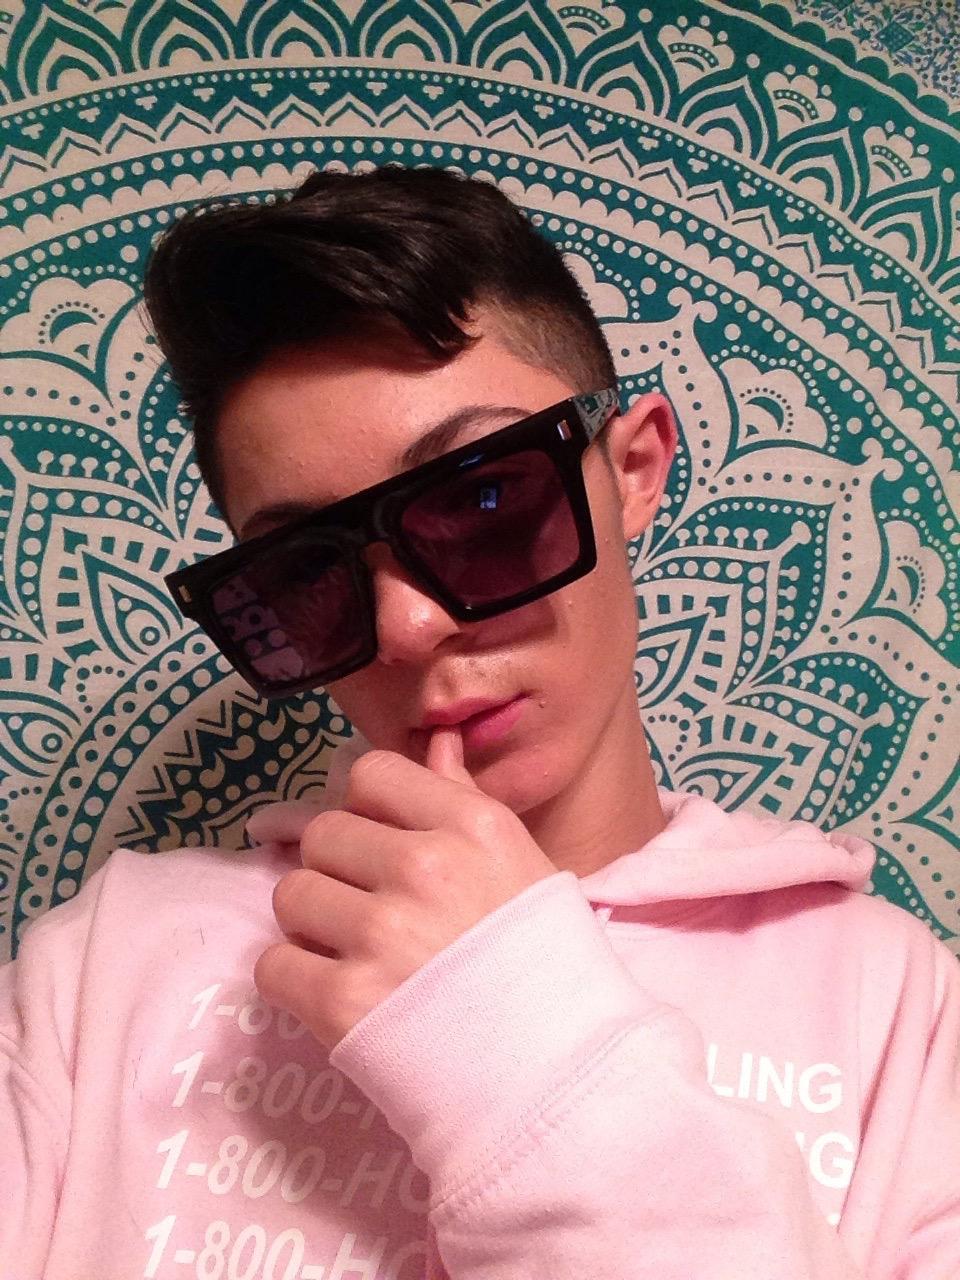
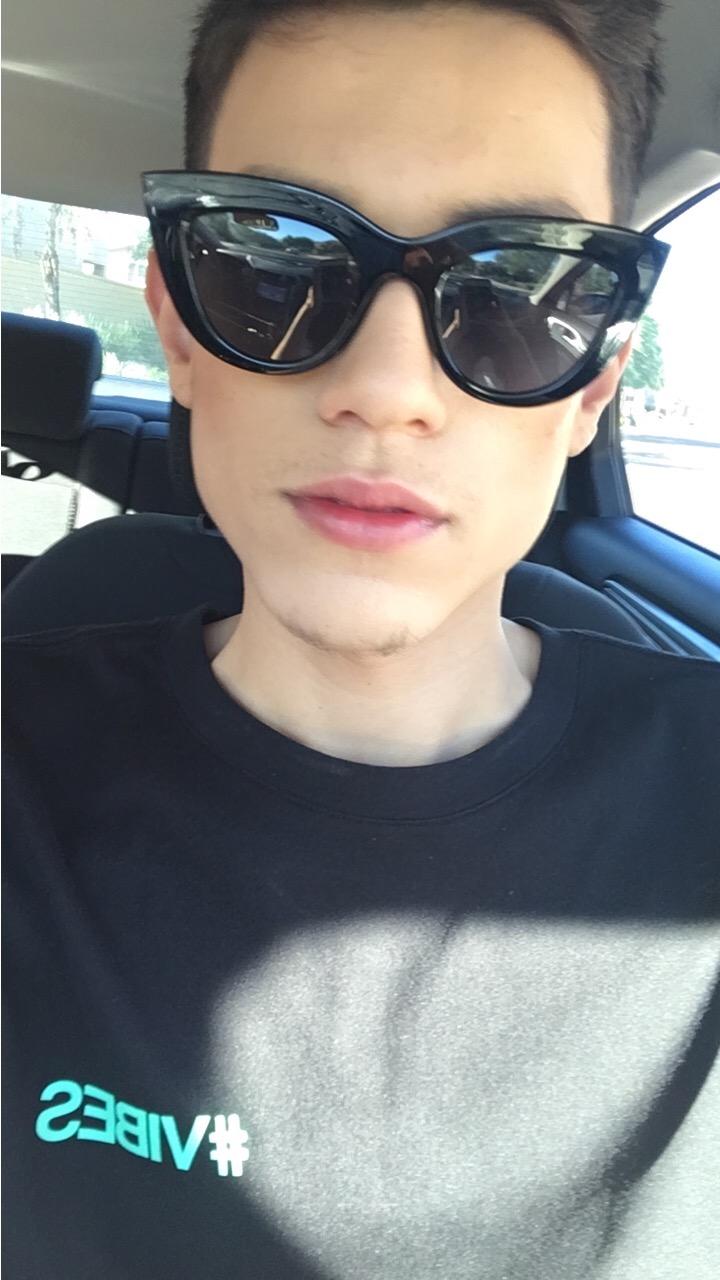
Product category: accessories_sunglasses
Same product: no